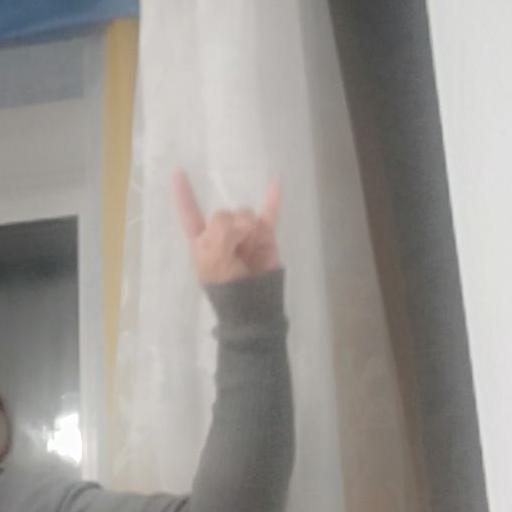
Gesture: rock